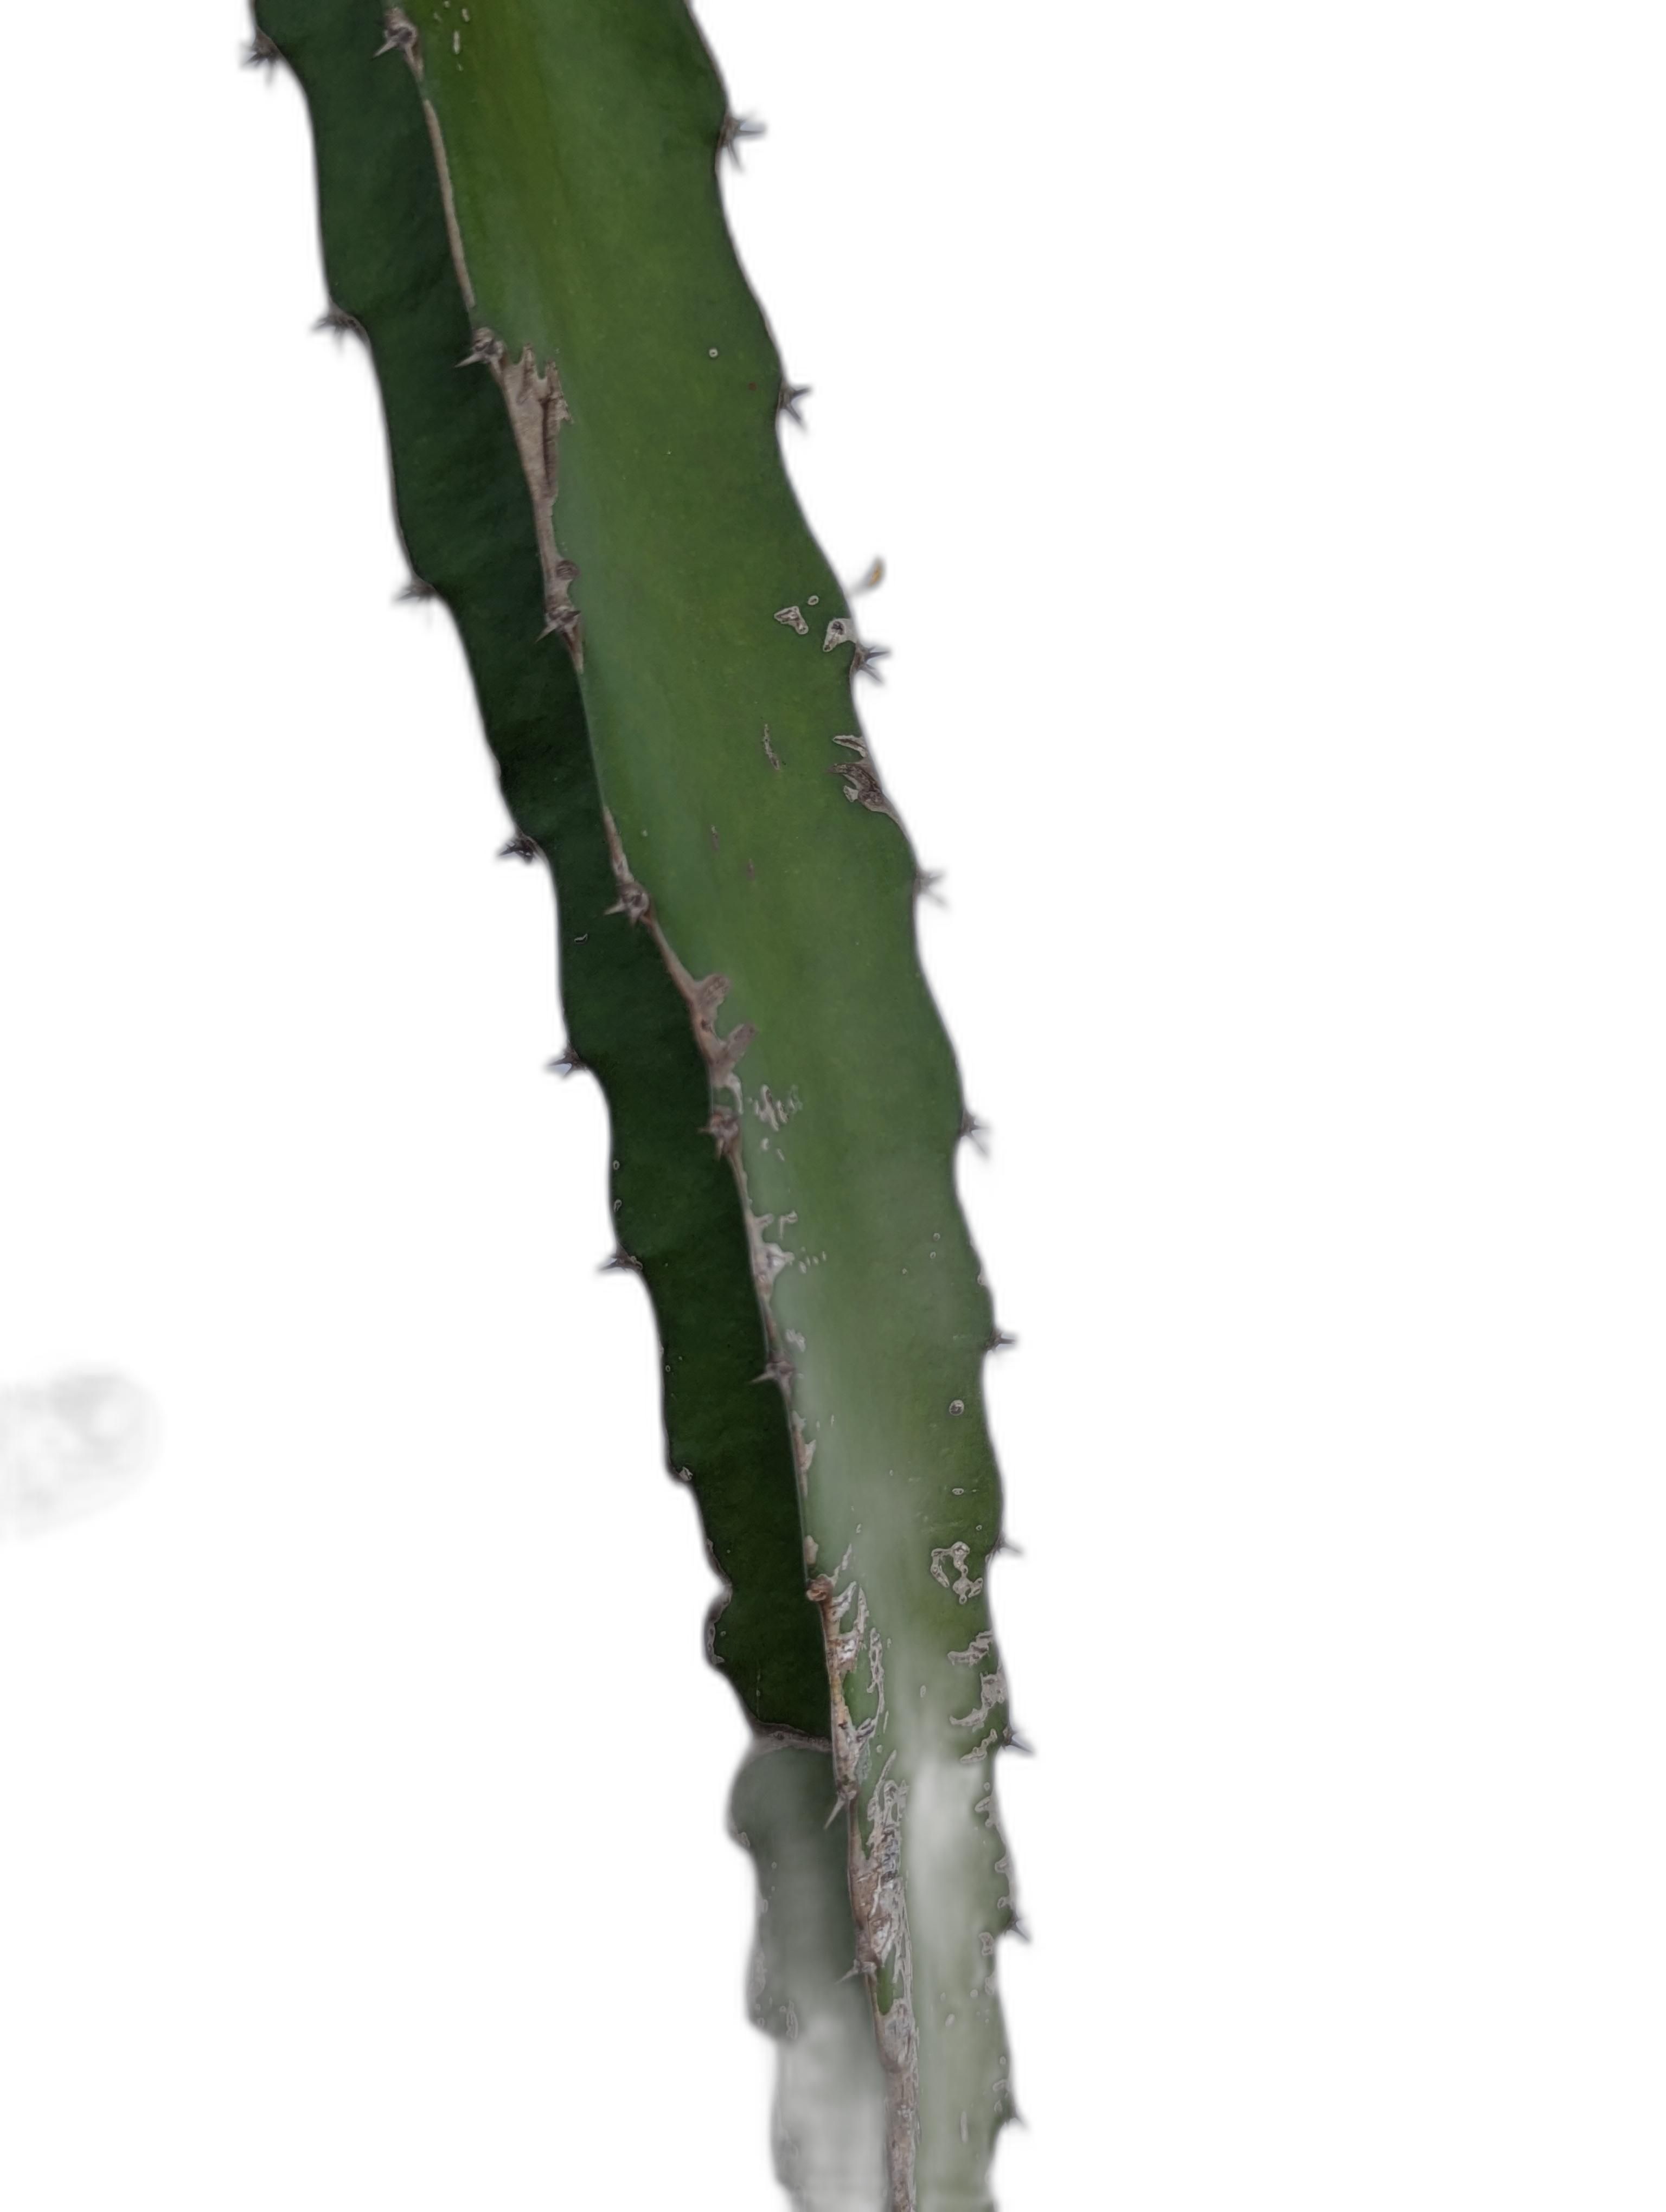
Label: Good leaf